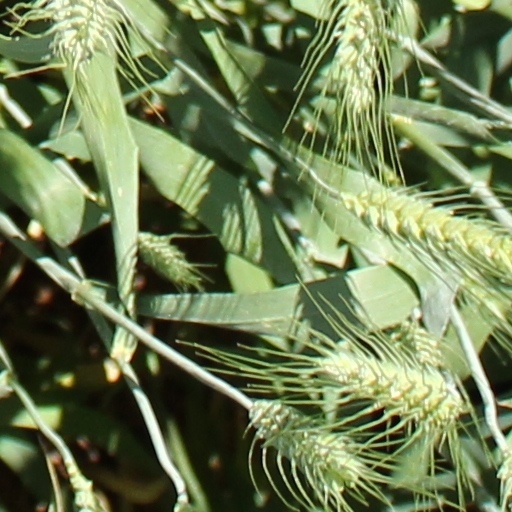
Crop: wheat